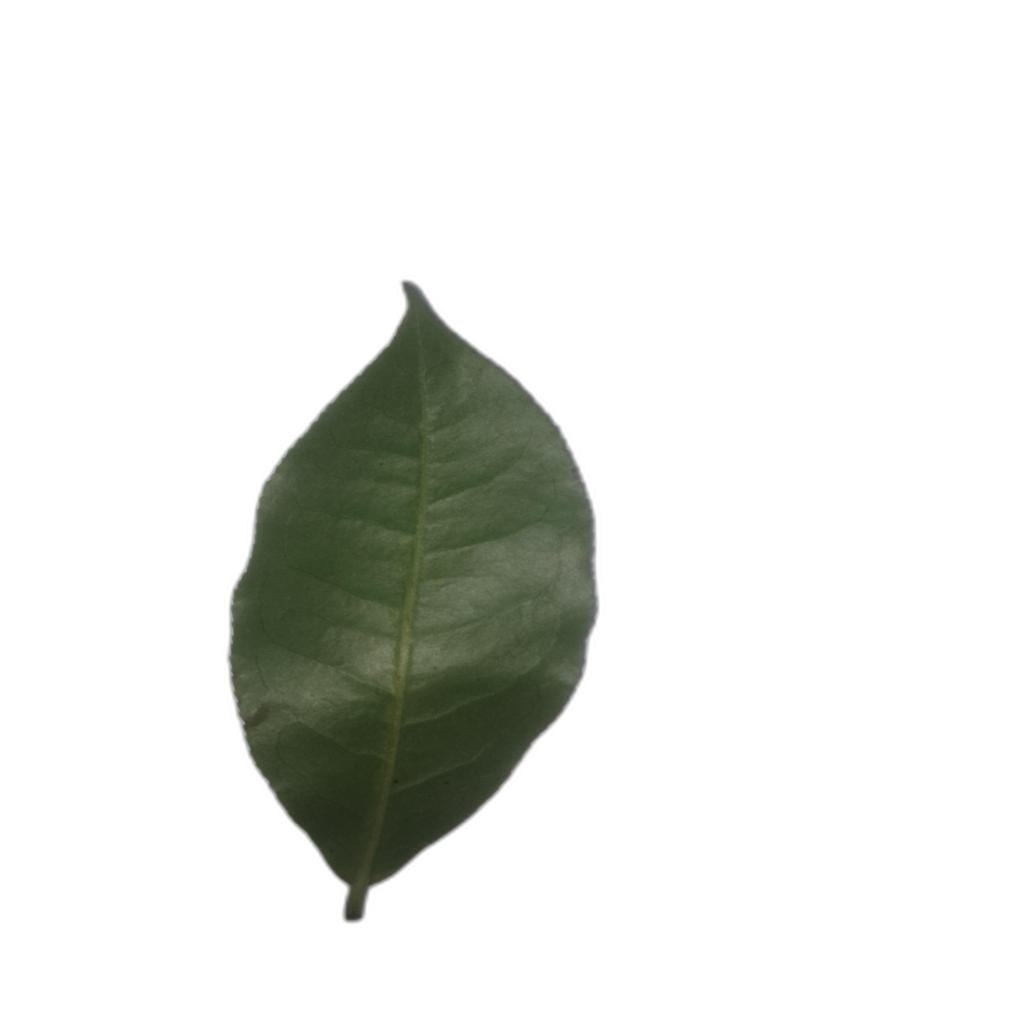
Label: Healthy